Side-striped jackal

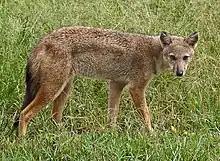
In Kidepo National Park, Uganda

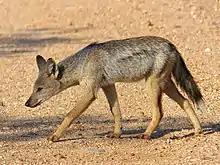
In Kruger National Park, South Africa

The side-striped jackal lives both solitarily and in family groups of up to seven individuals. The family unit is dominated by a breeding pair, which remains monogamous for a number of years.